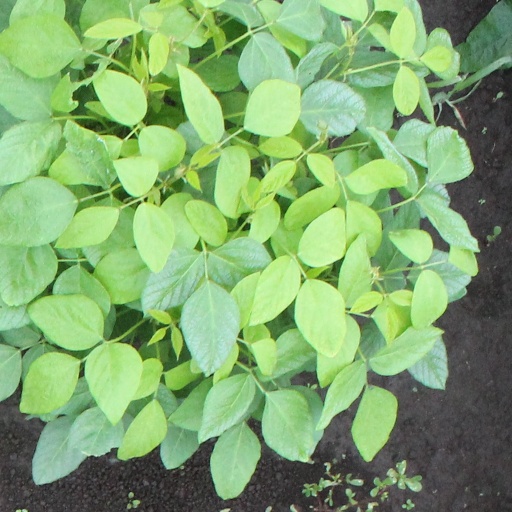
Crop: soybean